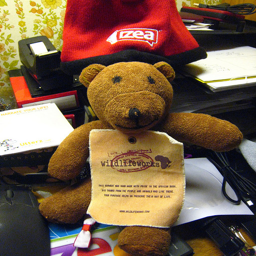
a stuffed animal sitting in front of a beanie
A teddy bear with a note attached sits atop a desk
A cute, brown stuffed bear sitting on a table.
A teddy bear on top of a desk area.
A tedd bear sitting on a table, with a sign on it.